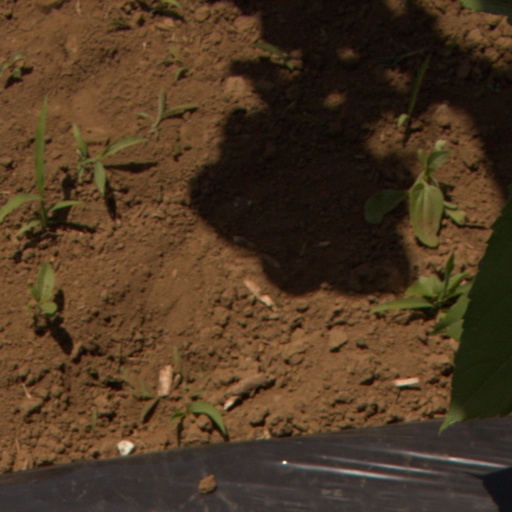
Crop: Jerusalem artichoke